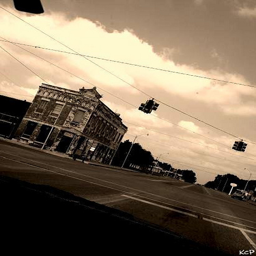
A view of an intersection in a sepia tone.
a nearly empty street with street lights below a cloudy sky
A small intersection has been photographed in black and white
A street with hanging street lights and a brick building.
Sepia view of a street intersection and cloudy sky.